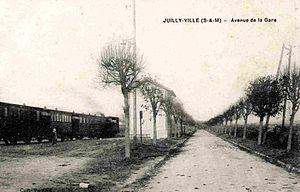
Train de voyageurs du tramway de Meaux à Dammartin en gare de Juilly (village).
Le tramway de Meaux à Dammartin est une ancienne ligne de chemin de fer d'intérêt local français reliant Meaux, chef-lieu de Seine-et-Marne, à Dammartin-en-Goële.